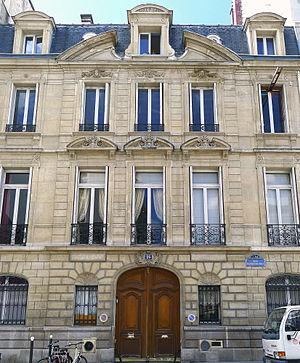
Rue Barbet-de-Jouy (n°26) - Paris VII
La rue Barbet-de-Jouy est une petite rue du 7ᵉ arrondissement de Paris, dans le quartier des Invalides.